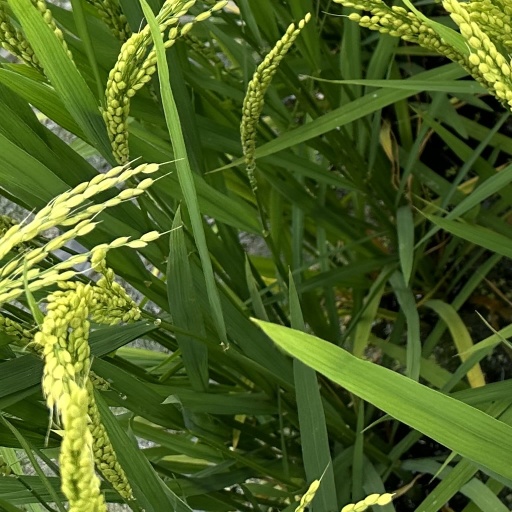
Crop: rice